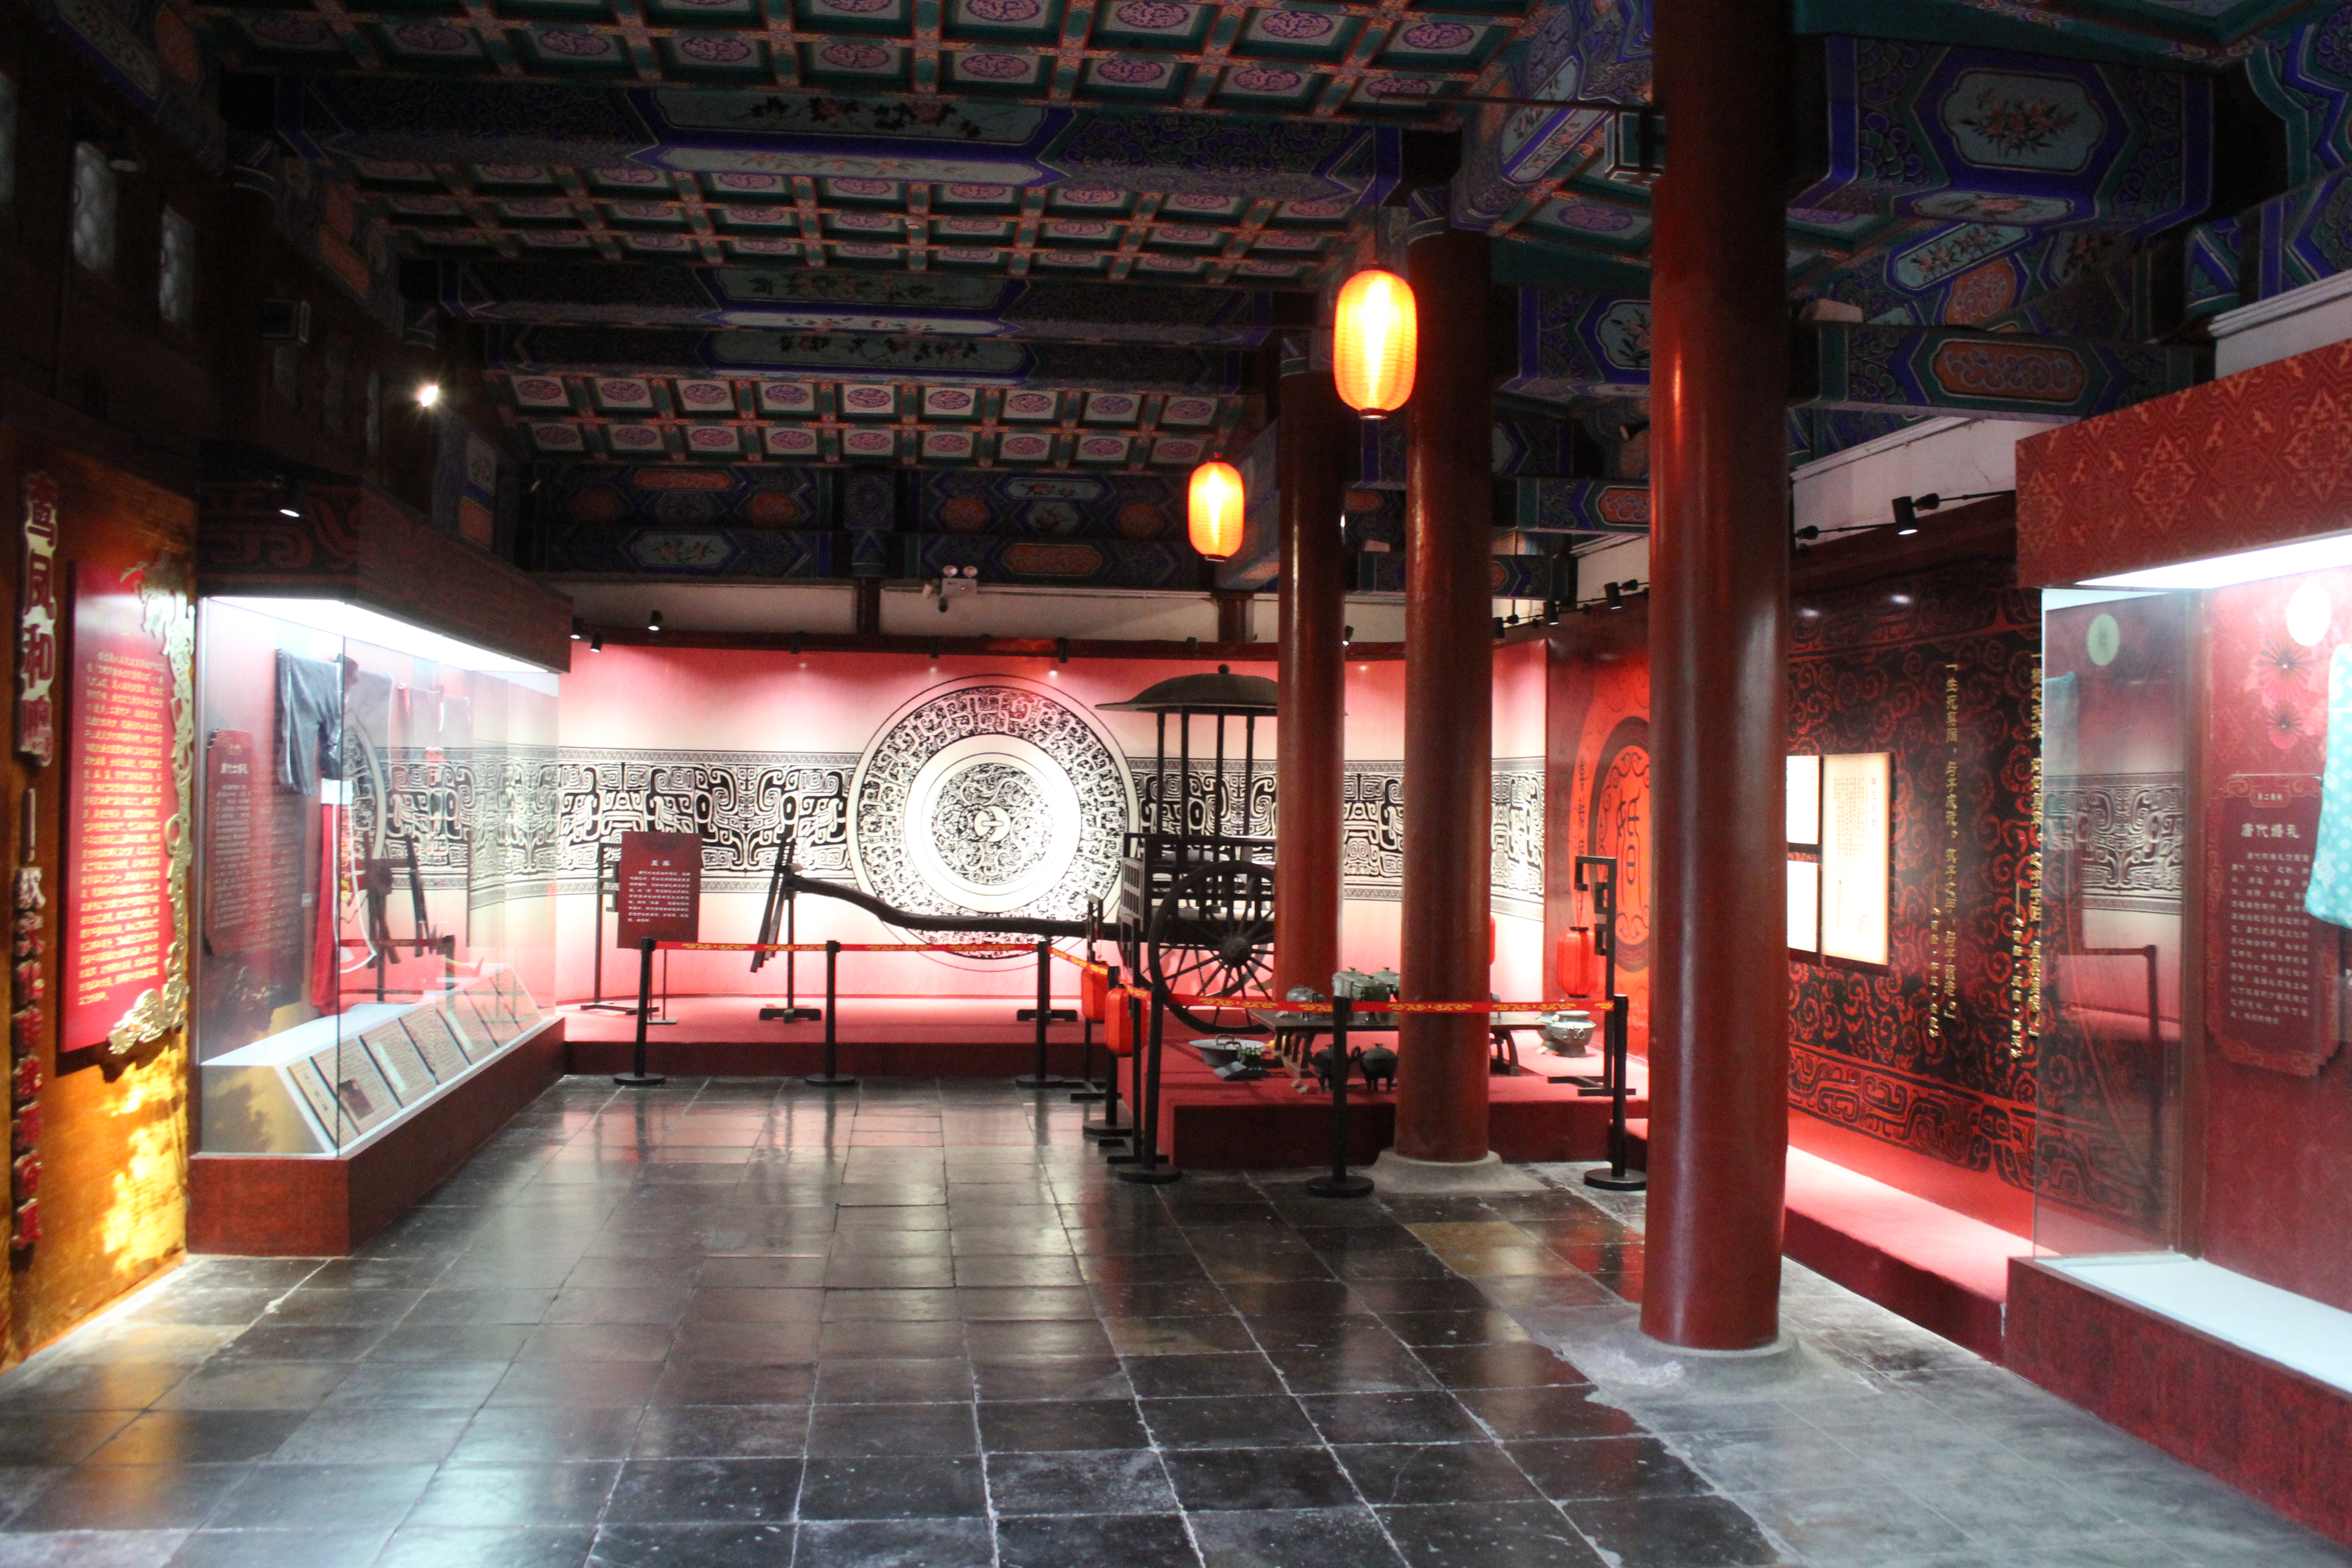
tourism, adventure, Beautiful Places, Pretty Places, environment, Interesting Places, harbin, museums, architecture, art, nature, museum, history, ancient history, china, asia, imperial palace, dynasty, beijing, planning, exhibition, sculpture, map, building, interior design